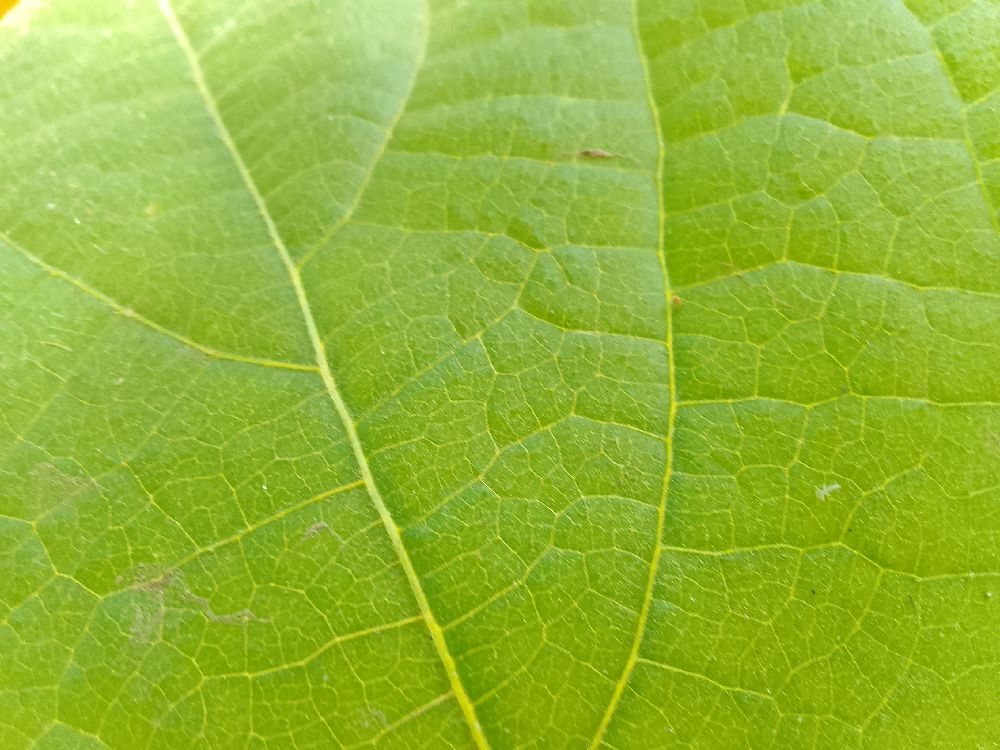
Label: healthy